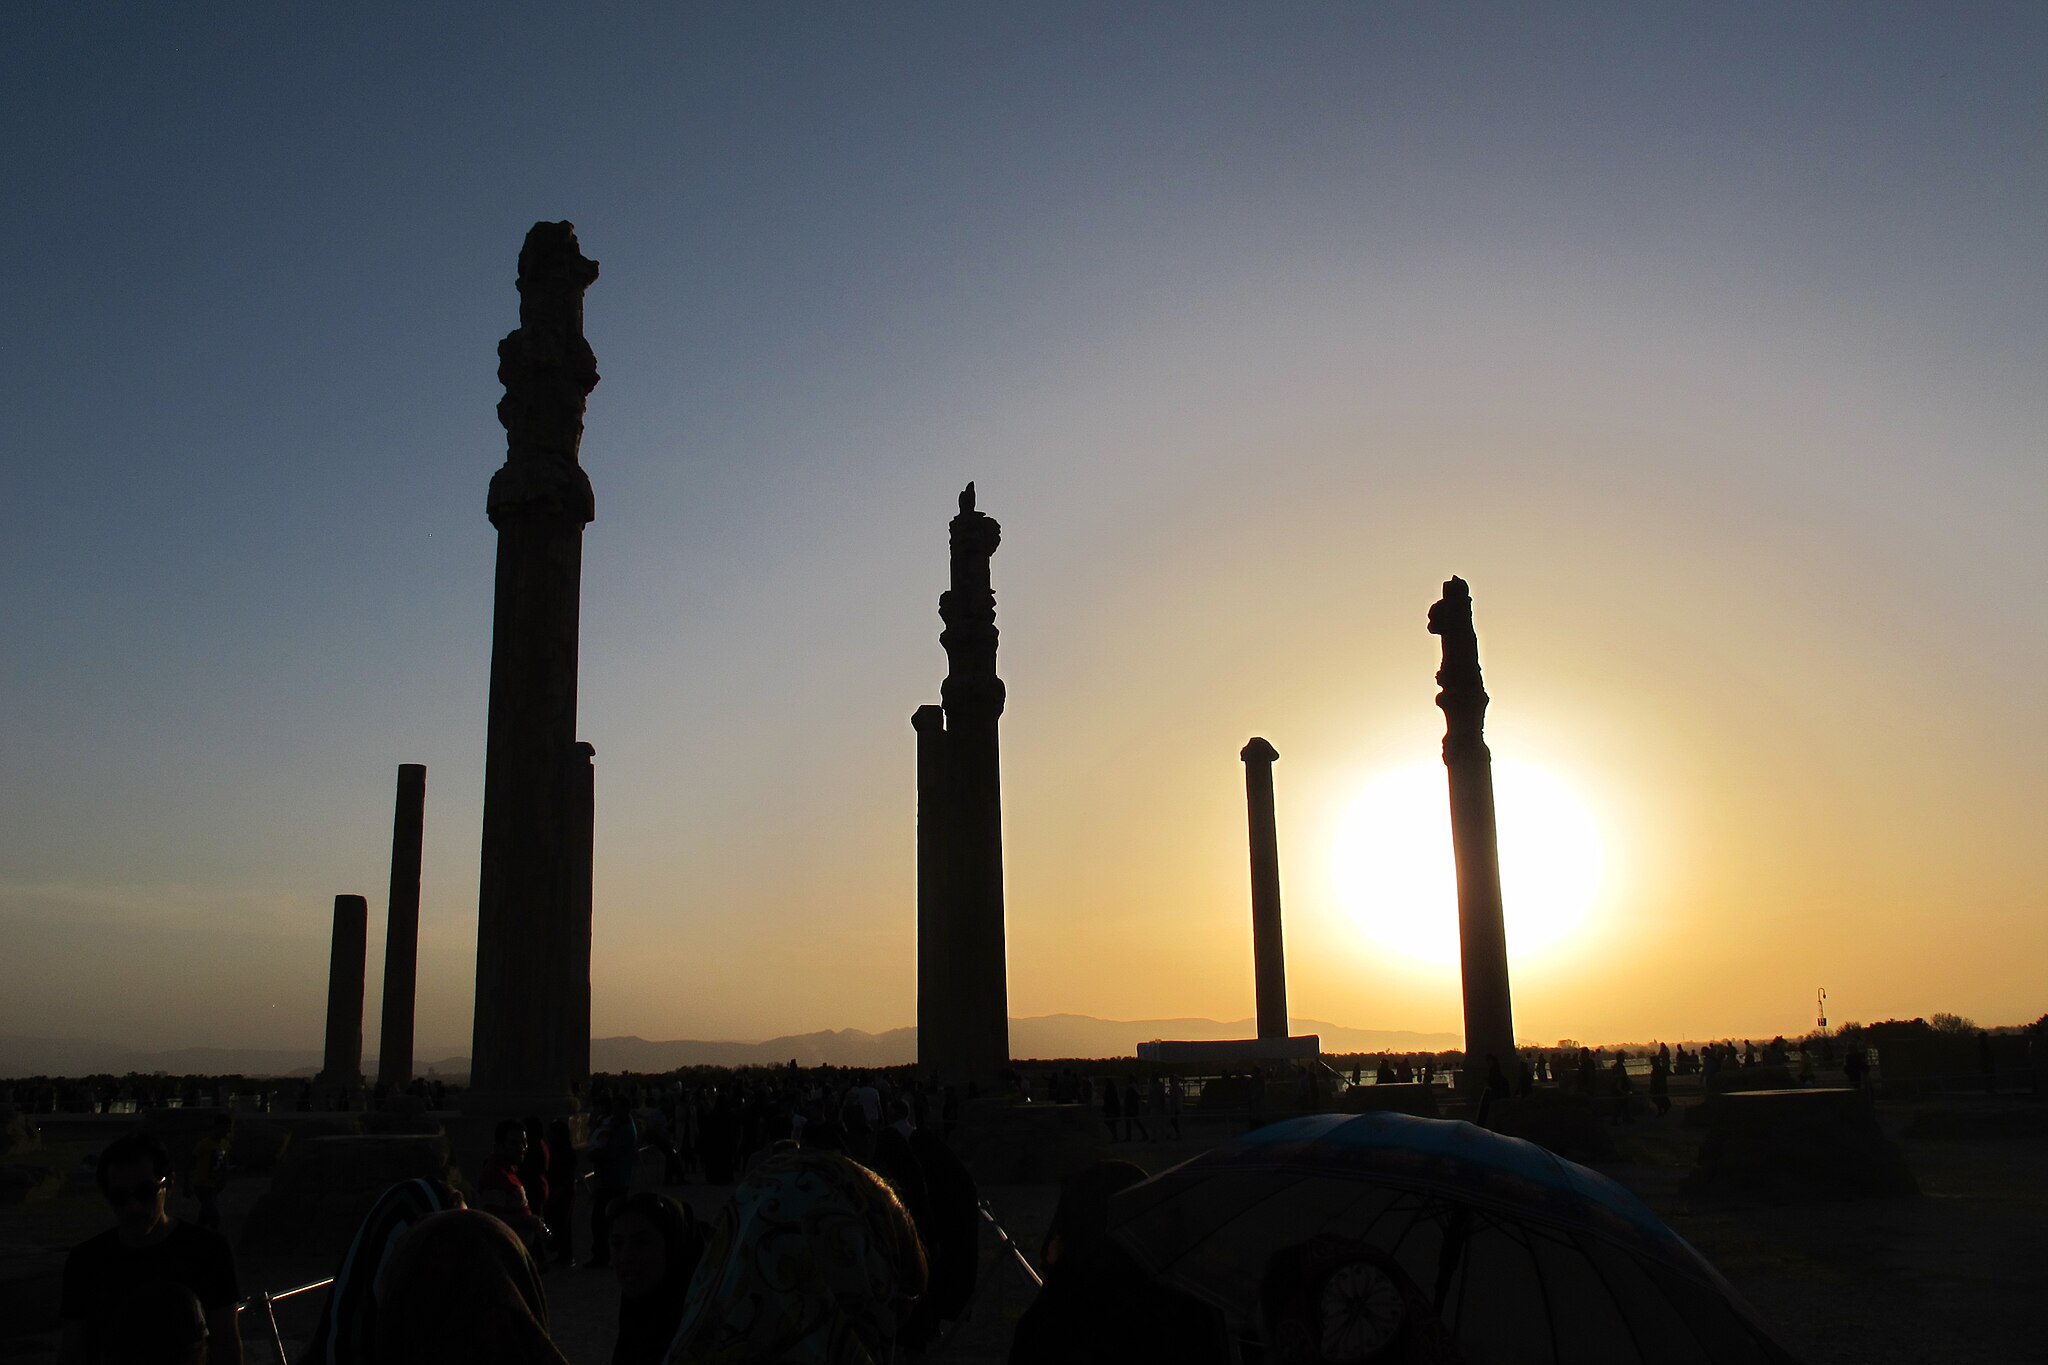
Title: تخت جمشید با عظمت 41
Date: 2016-07-17 00:10:04
Categories: Columns in Persepolis, Images from Wiki Loves Monuments 2018, Self-published work, Cultural heritage monuments in Iran with known IDs, Sunsets of Persepolis, Uploaded via Campaign:wlm-ir, Images from Wiki Loves Monuments in Marvdasht, 2016 in Persepolis, Images from Wiki Loves Monuments 2018 in Iran